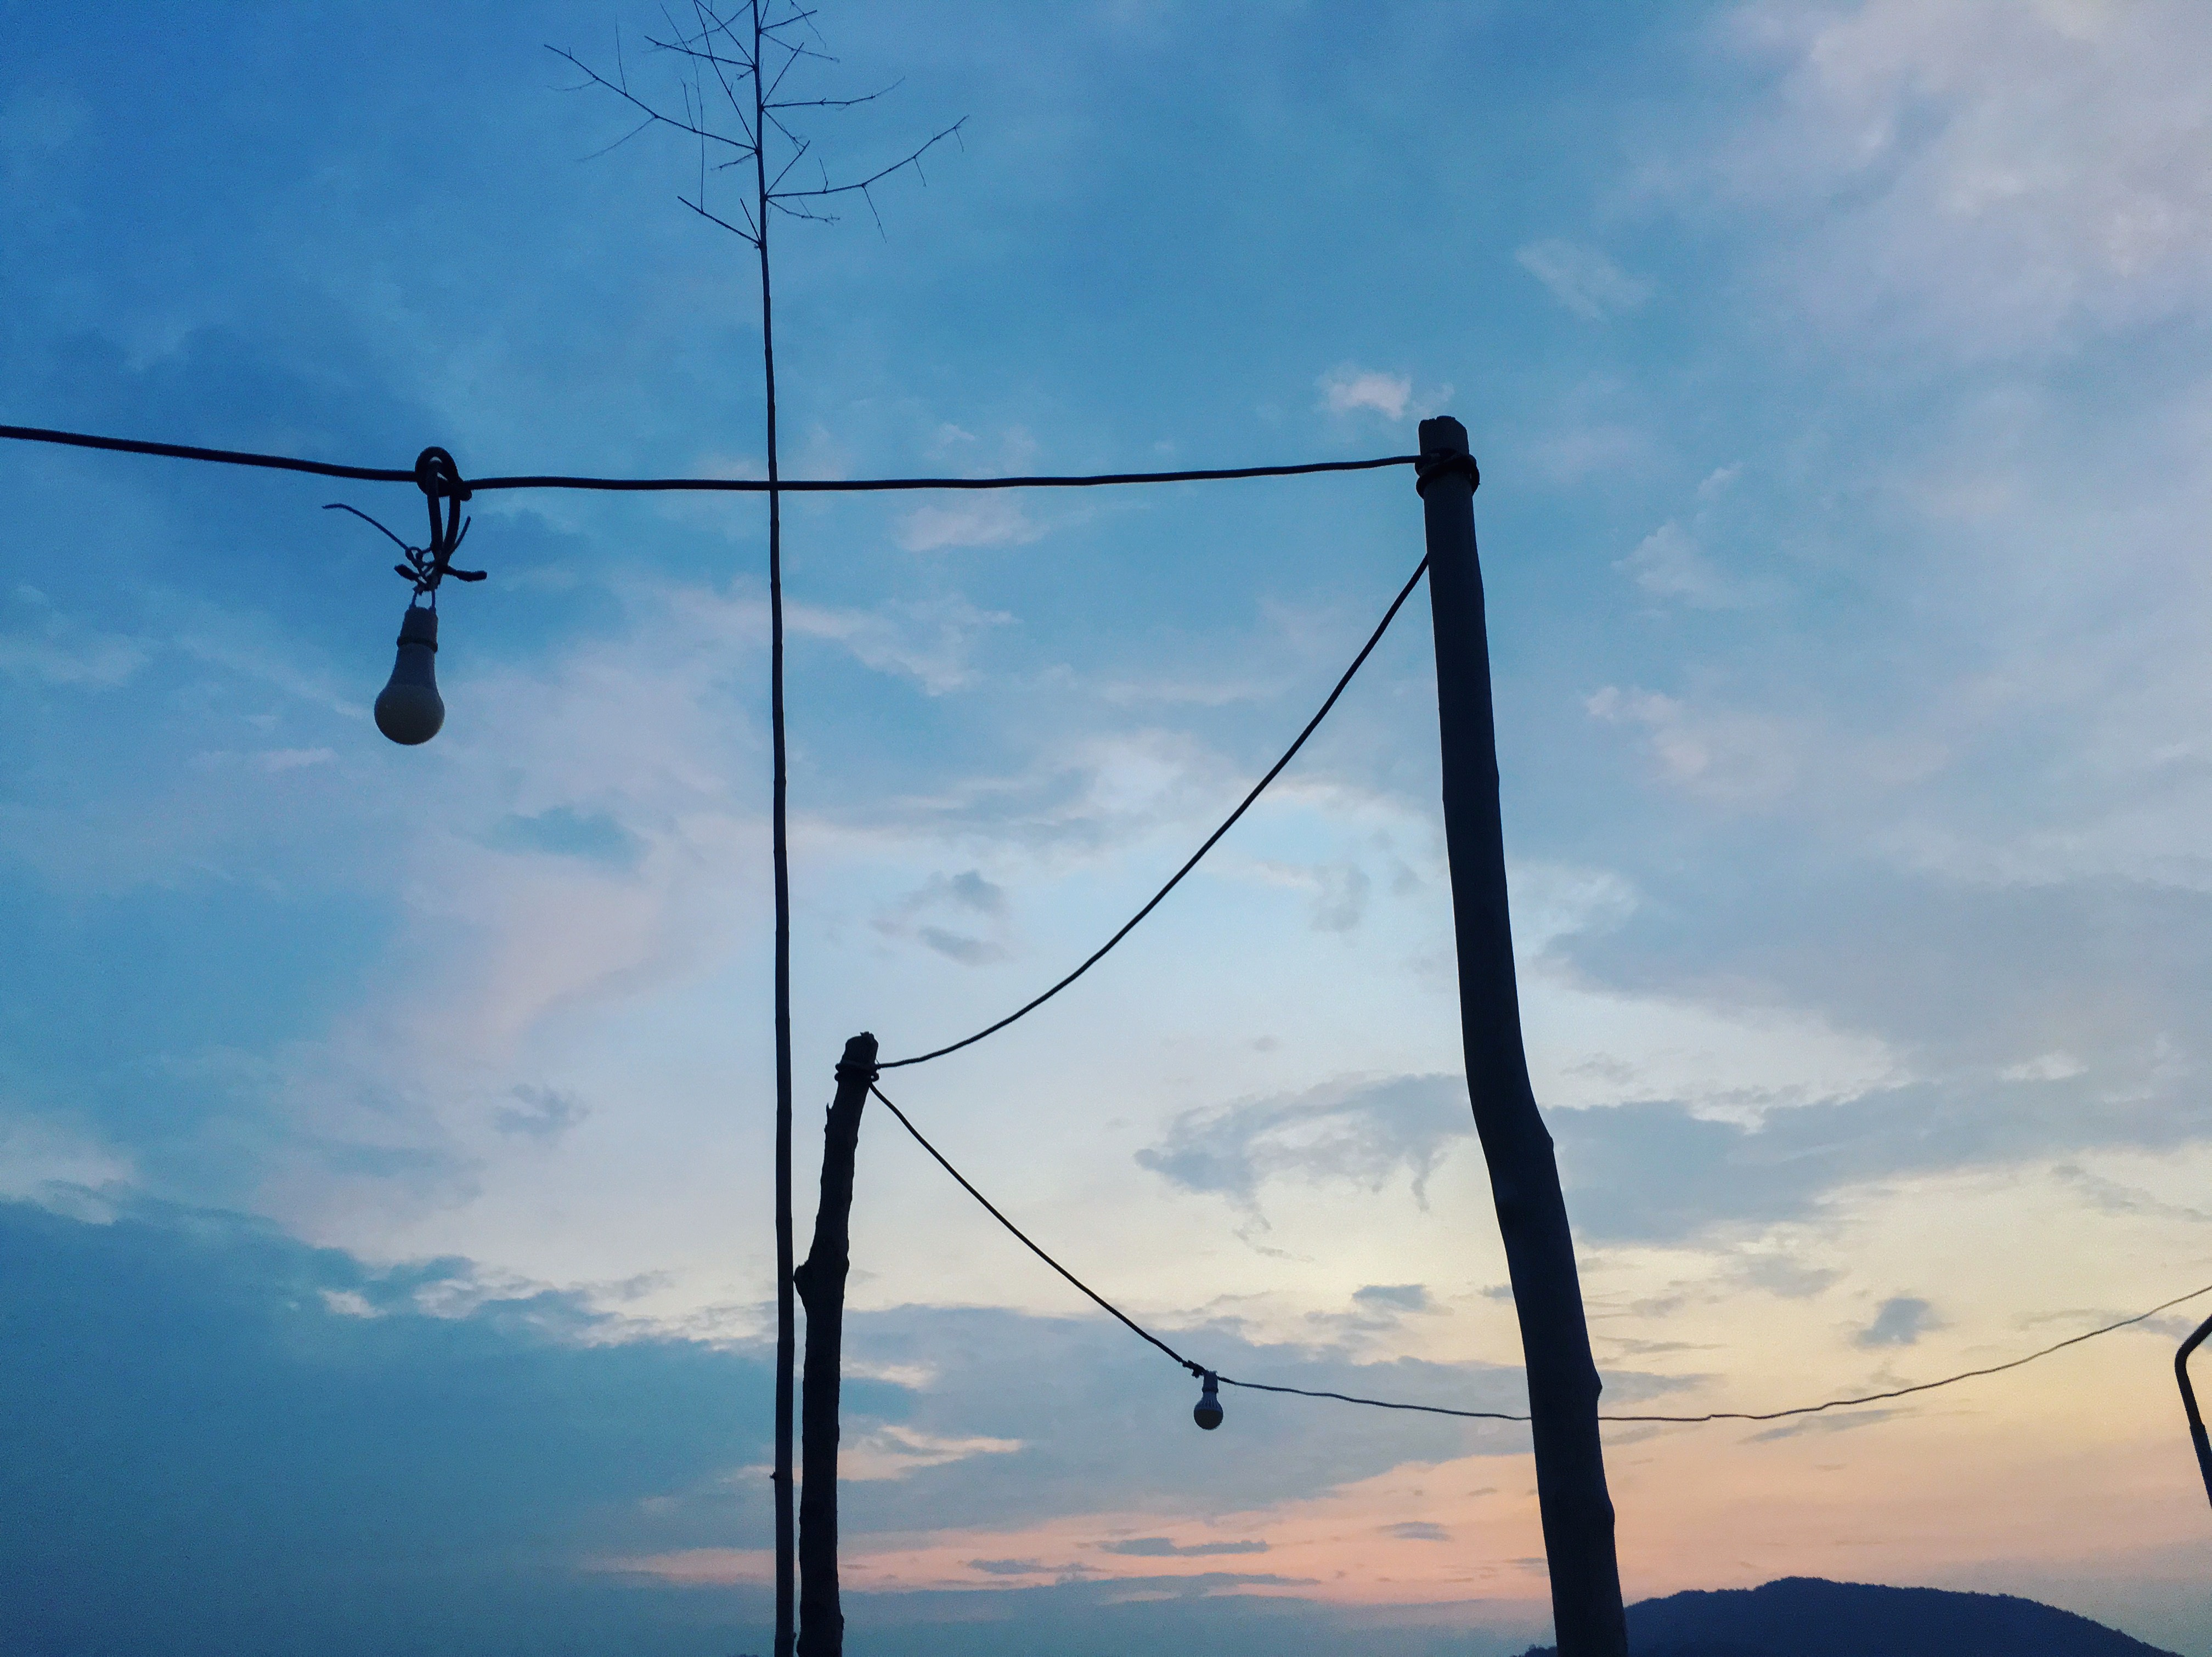
nature, sky, blue, cloud, overhead power line, line, wire, tree, electricity, morning, public utility, electrical supply, evening, mountain, cable, shoe, ocean, meteorological phenomenon, sunset, plant, winter, parallel